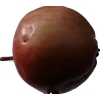
Label: Apple 18